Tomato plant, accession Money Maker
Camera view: horizontal (90 deg, fisheye); turntable rotation: 210 degrees
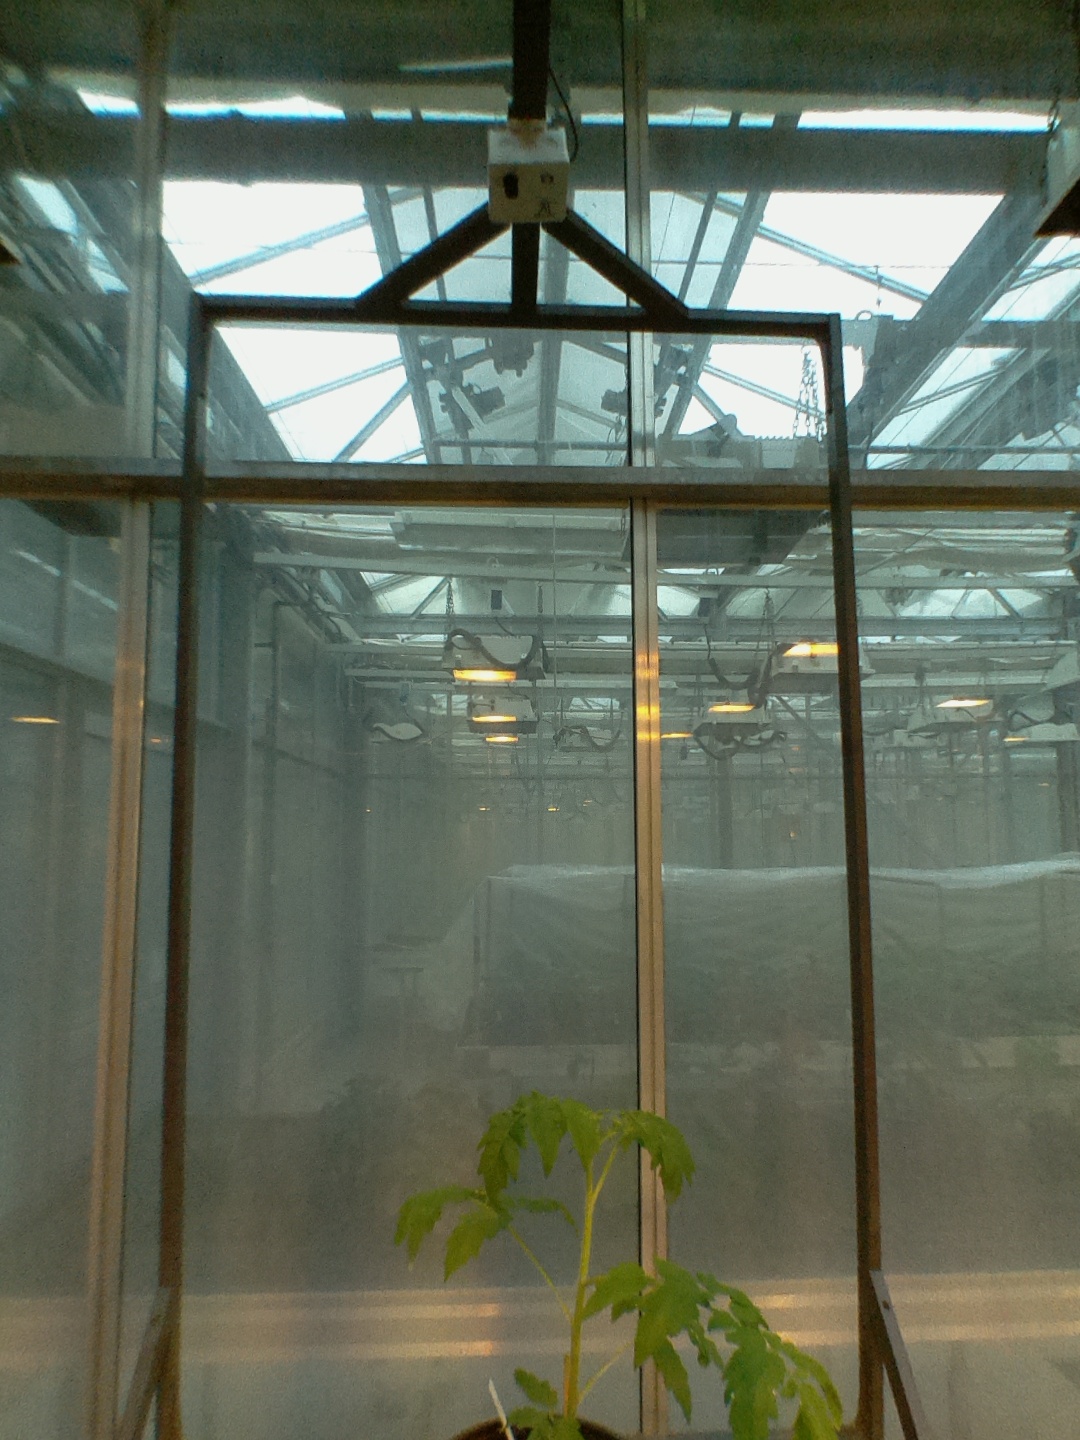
BBCH growth stage 13: 6 of true leaves visible